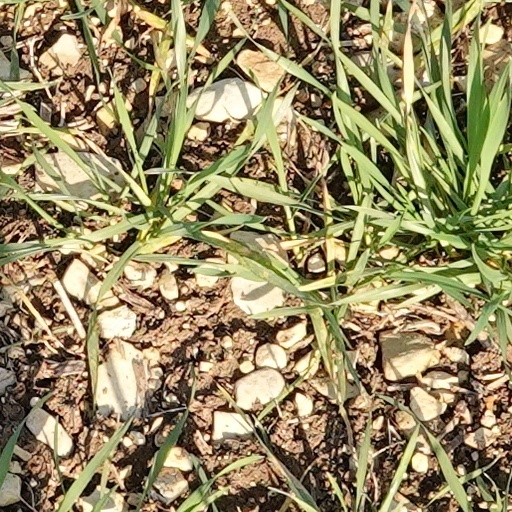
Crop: wheat